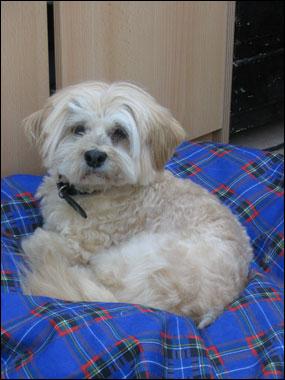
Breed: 215-n000038-Lhasa